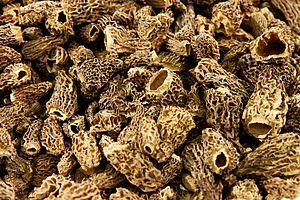
Morilles séchées
Les morilles sont un genre de champignons ascomycètes de la famille des Morchellaceae.